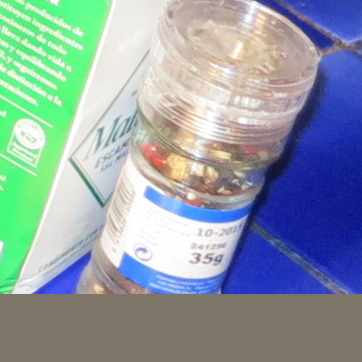
Material: plastic